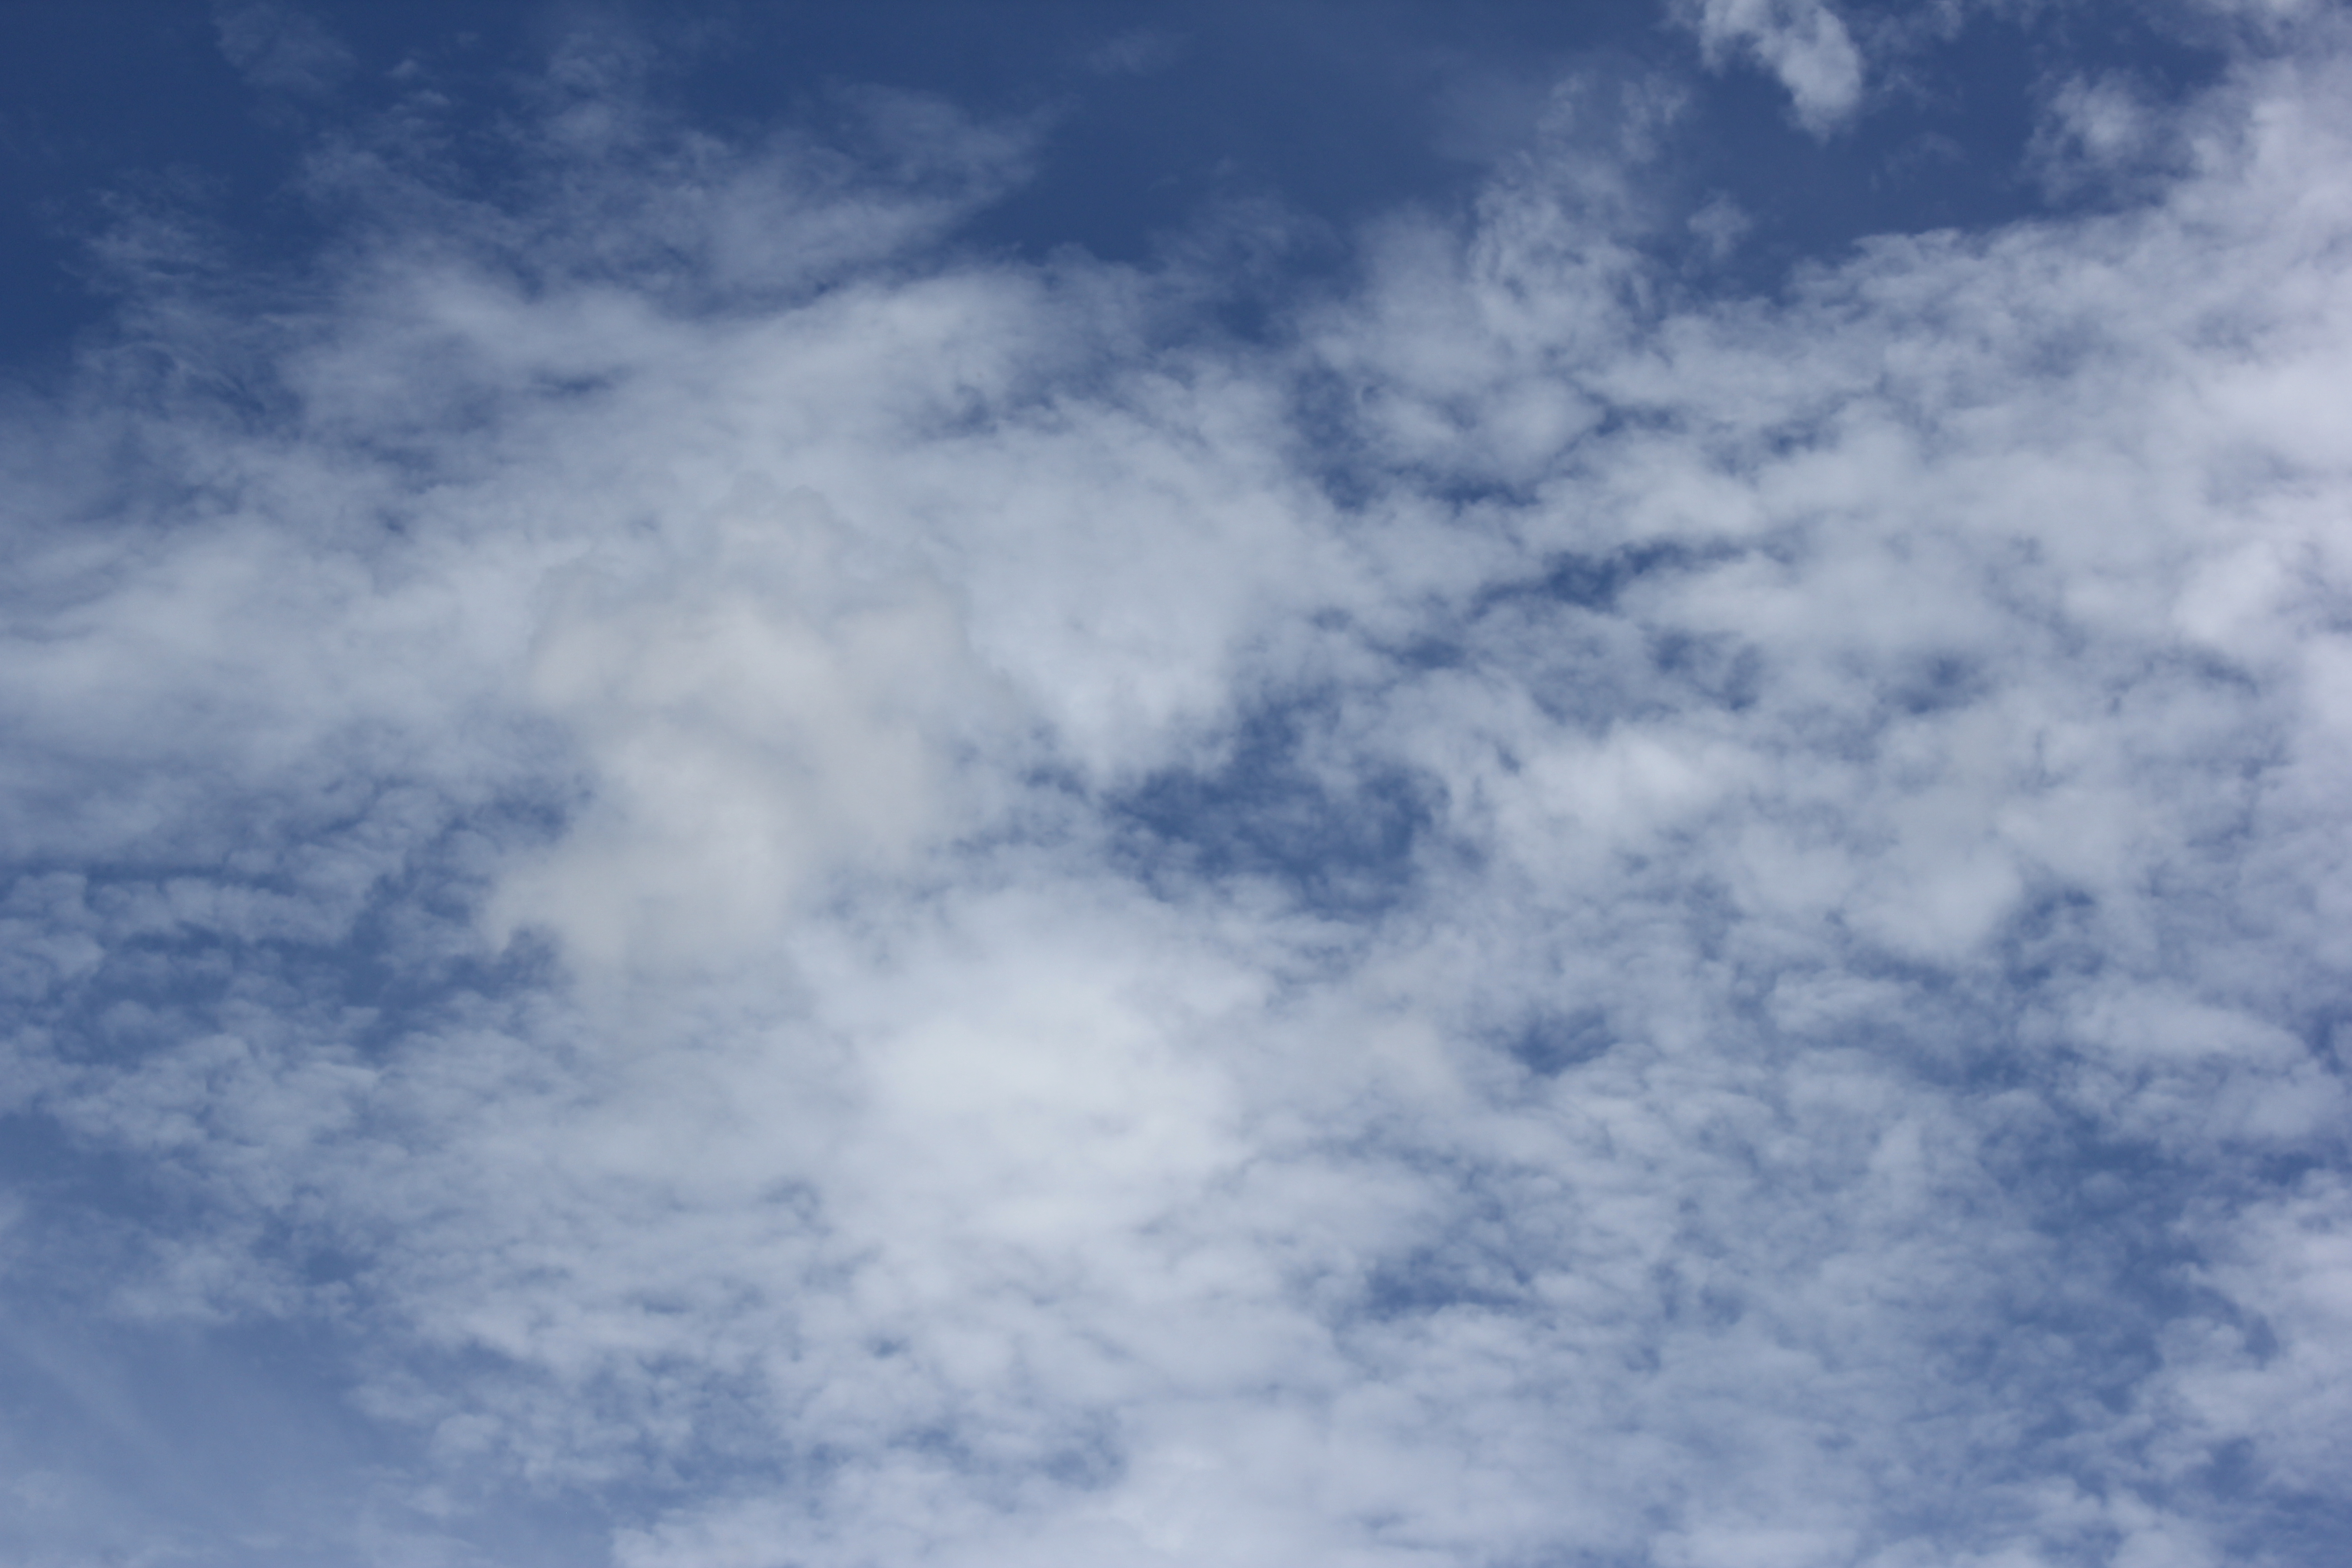
Cloud type: Stratocumulus